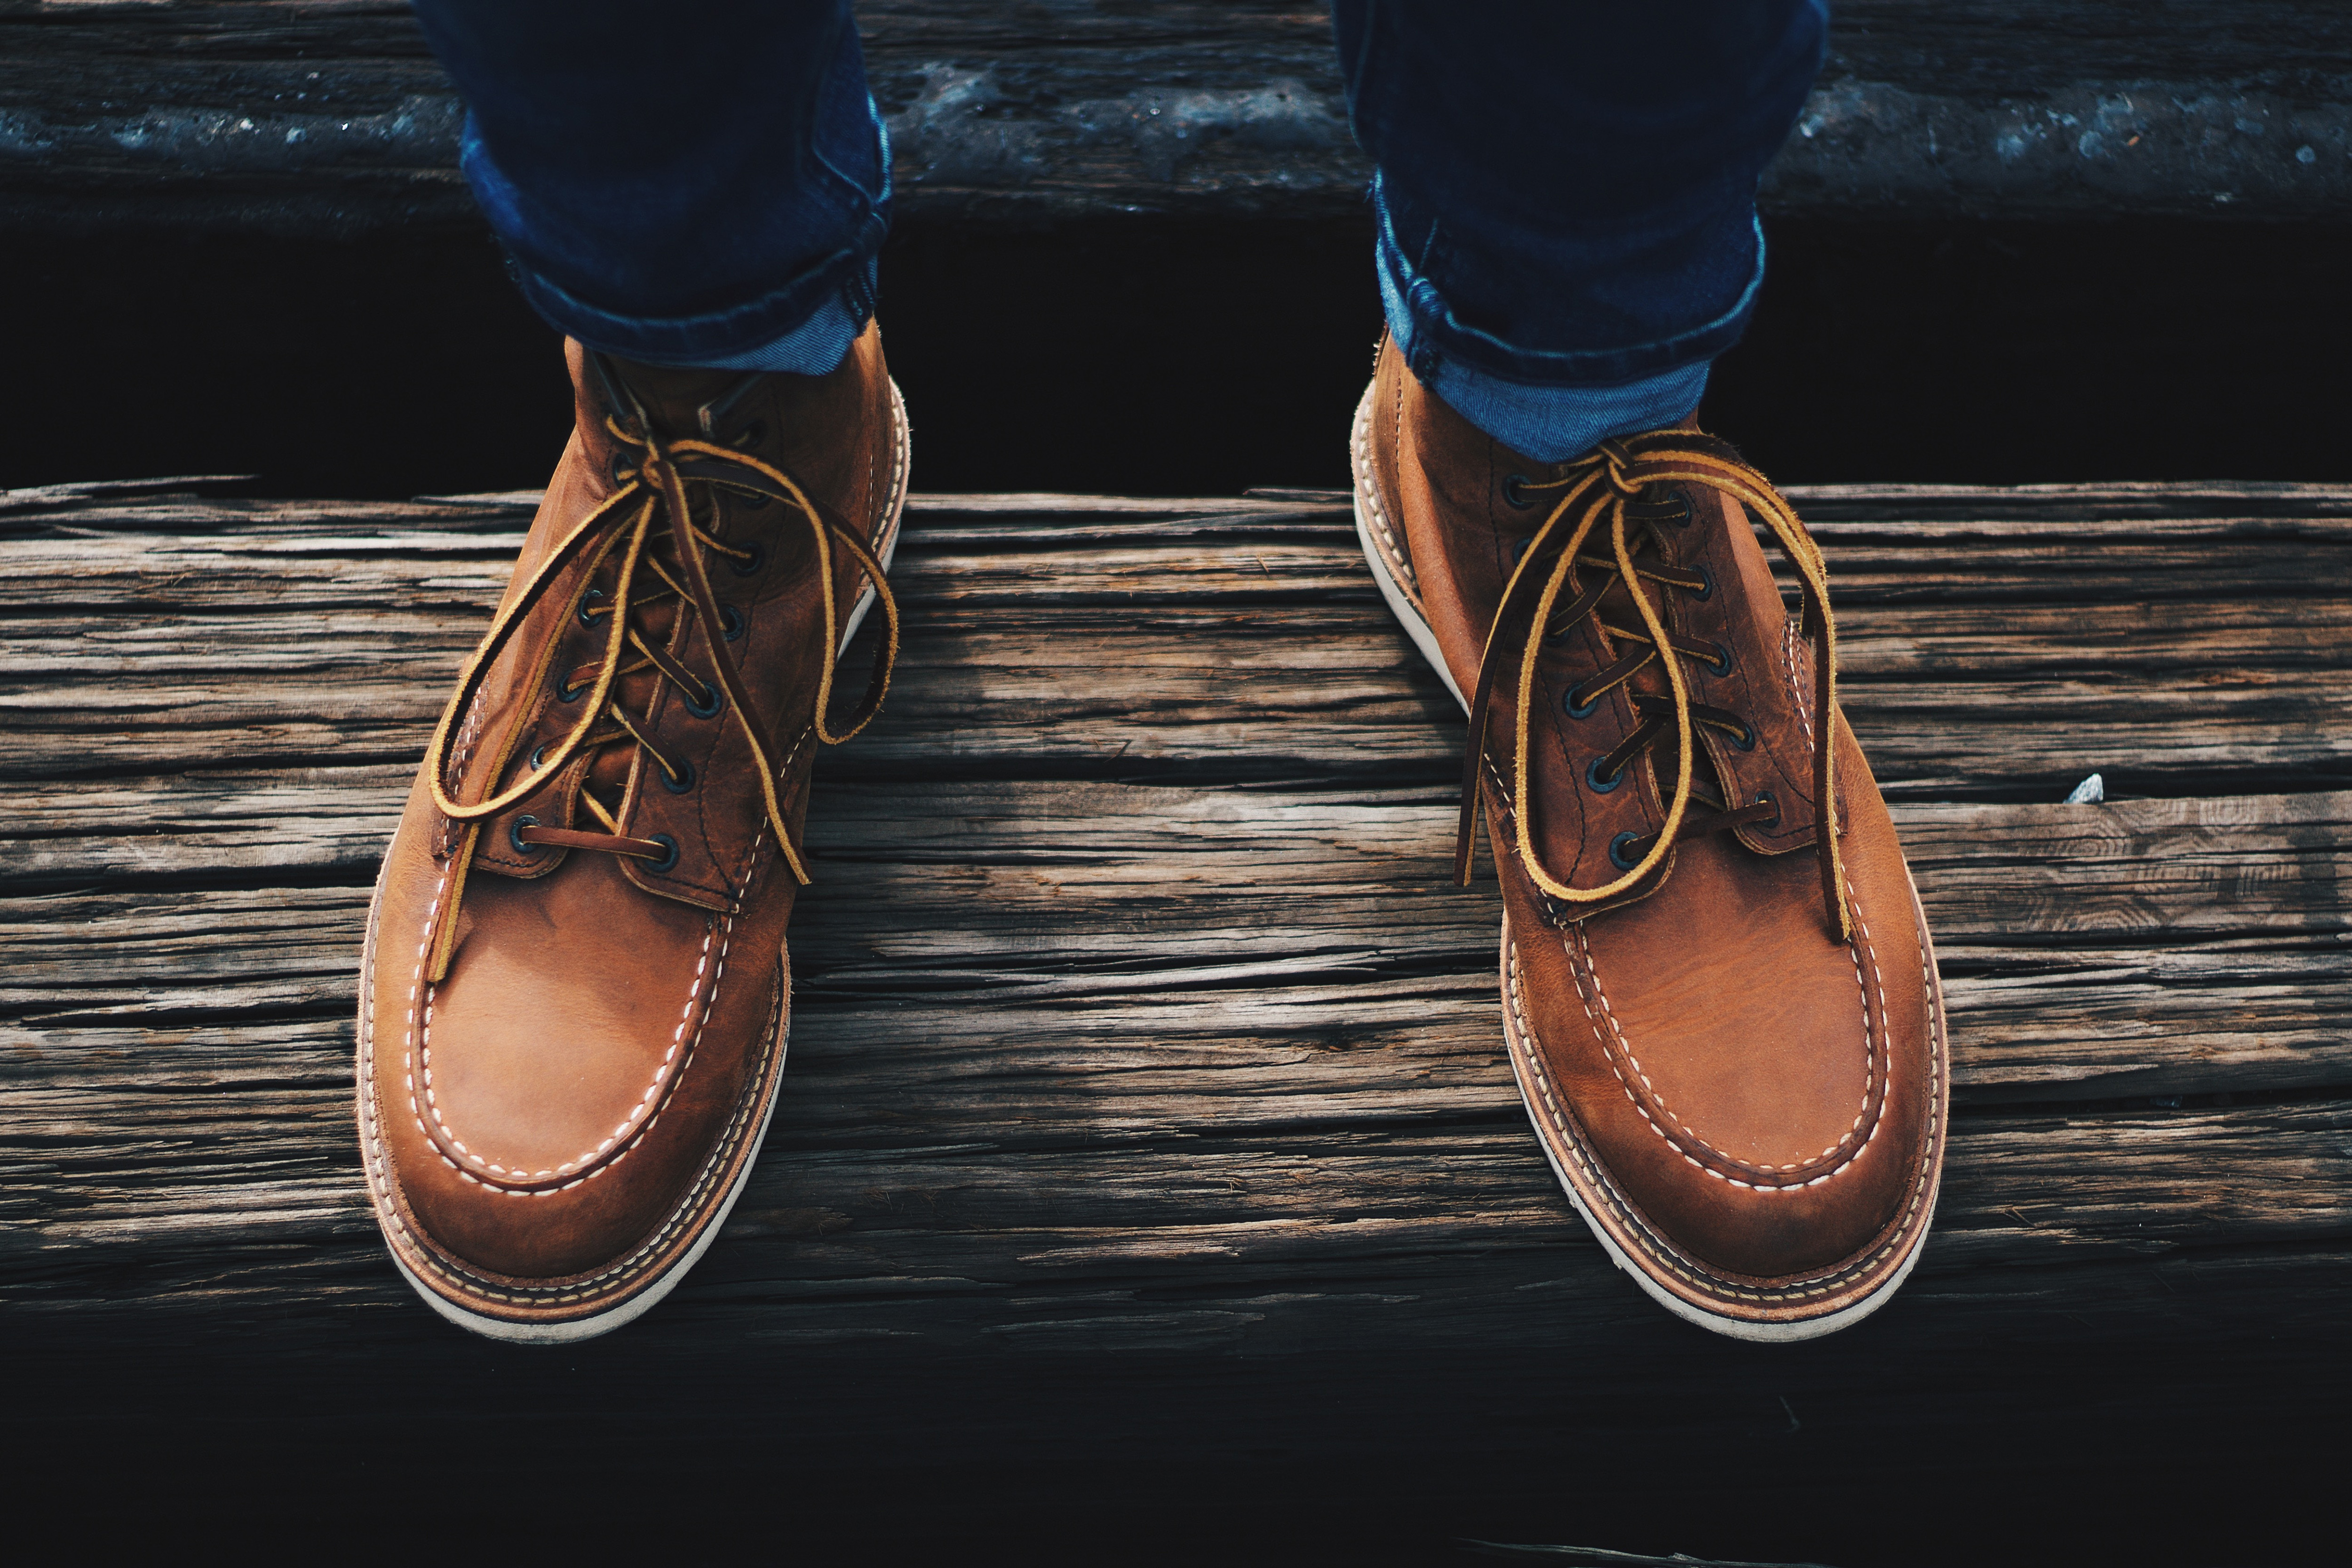
footwear, shoe, brown, tan, jeans, leather, Plimsoll shoe, denim, human leg, fashion accessory, still life photography, boot, espadrille